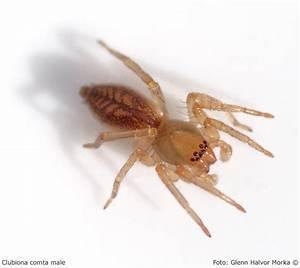
spider